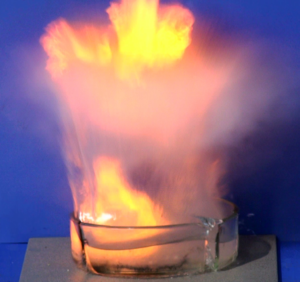
Le sodium est l'élément chimique de numéro atomique 11, de symbole Na. Le corps simple sodium est un métal mou, de couleur argentée et très réactif, qui fait partie des métaux alcalins. On ne rencontre pas le sodium sous cette forme dans la nature, mais il est très abondant sous la forme de composés chimiques, notamment dans le sel de cuisine.